Airco DH.4

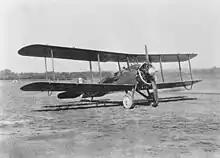
Wright Radial Engine (R-1) fitted to a De Havilland DH-4B airframe

On September 4, 1922, Jimmy Doolittle made the first cross-country flight, flying a de Havilland DH-4 – which was equipped with early navigational instruments – from Pablo Beach (now Jacksonville Beach), Florida, to Rockwell Field, San Diego, California, in 21 hours and 19 minutes, making only one refueling stop at Kelly Field.